Maurice Desnoyers

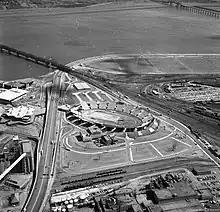
Desnoyers' project, the Autostade

Maurice Desnoyers (1927 – 12 December 2022) was a French-Canadian architect and winner of the OAQ Medal of Merit and the Massey Medal. His projects include the Autostade, Musée de la civilization de Québec, and portions of the Montreal Museum of Fine Arts, among many others.